Johnny Borrell

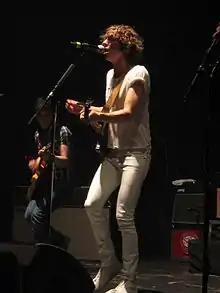

Jonathan Edward Borrell (born 4 April 1980) is an English guitarist and singer, currently the frontman of the rock band Razorlight, of which he is the only consistent original member.